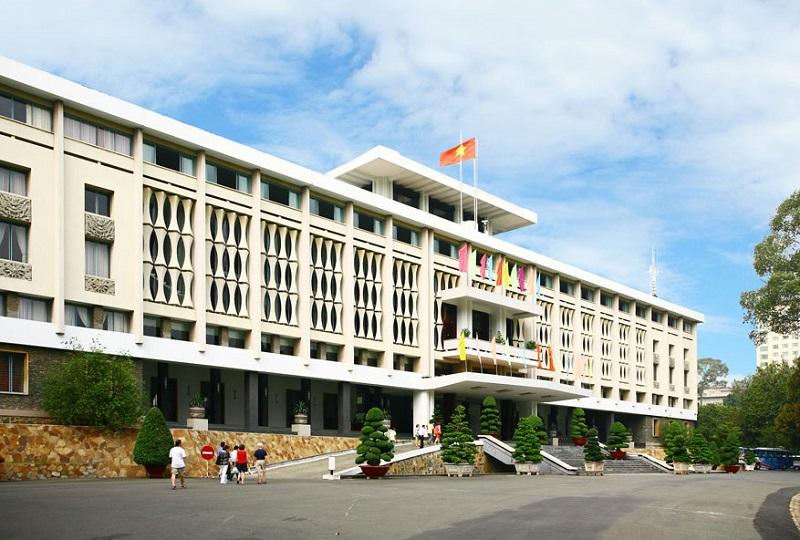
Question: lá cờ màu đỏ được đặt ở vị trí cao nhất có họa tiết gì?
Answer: có họa tiết ngôi sao vàng năm cánh